STec

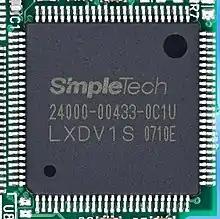
NAND Flash controller

SimpleTech is a consumer brand of external hard drives and backup products owned by Fabrik Inc. and designed to integrate computer hardware, software, and online services to help consumers store, protect, manage, and share digital content. The brand and product line was originally created by Simple Technology, a company founded in 1990, which later changed its name to SimpleTech in 2001.